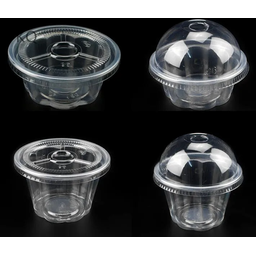
Label: plastic